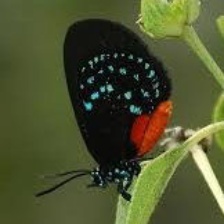
Species: ATALA
Butterfly family (ImageNet category): lycaenid_butterfly